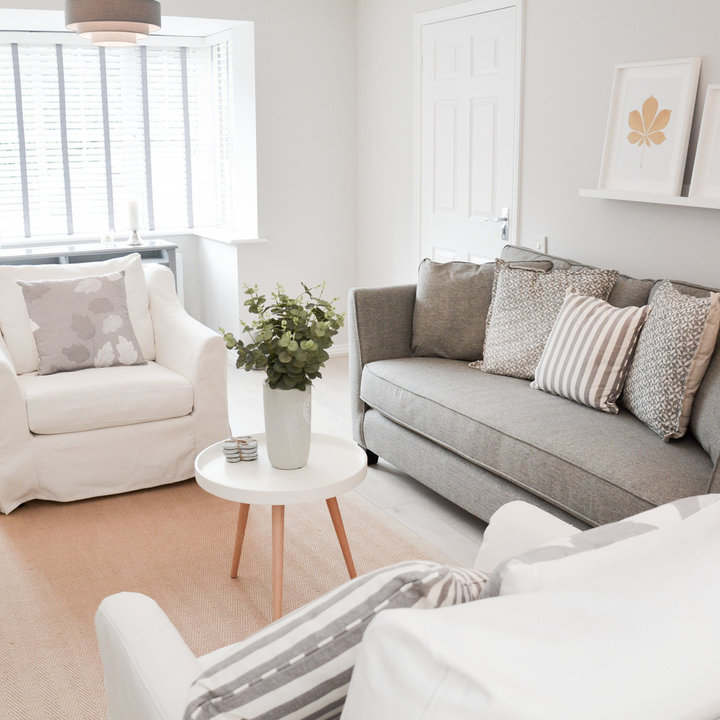
Style: Scandinavian